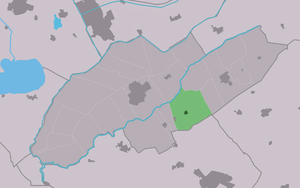
Steggerda est un village situé dans la commune néerlandaise de Weststellingwerf, dans la province de la Frise. Le 1ᵉʳ janvier 2009, le village comptait 1 101 habitants.